Scouting in Maryland

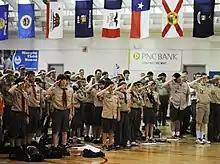
Fort Meade hosts Boy Scouts STEM day

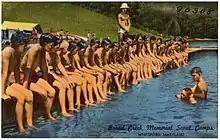
Postcard by the Tichnor Brothers

In 2023, total attendance at Broad Creek Memorial Scout Reservation was 23,950 youth (boys and girls) and adults. Broad Creek Memorial Scout Reservation (commonly called "Broad Creek") consists of three major camps, Camps Saffran, Spencer, and Oest. Lake Straus was formed in 1948 when Susquehanna River tributary Broad Creek was dammed.